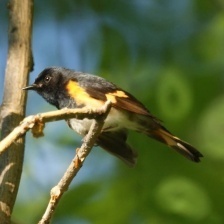
Species: AMERICAN REDSTART
Scientific name: SETOPHAGA RUTICILLA